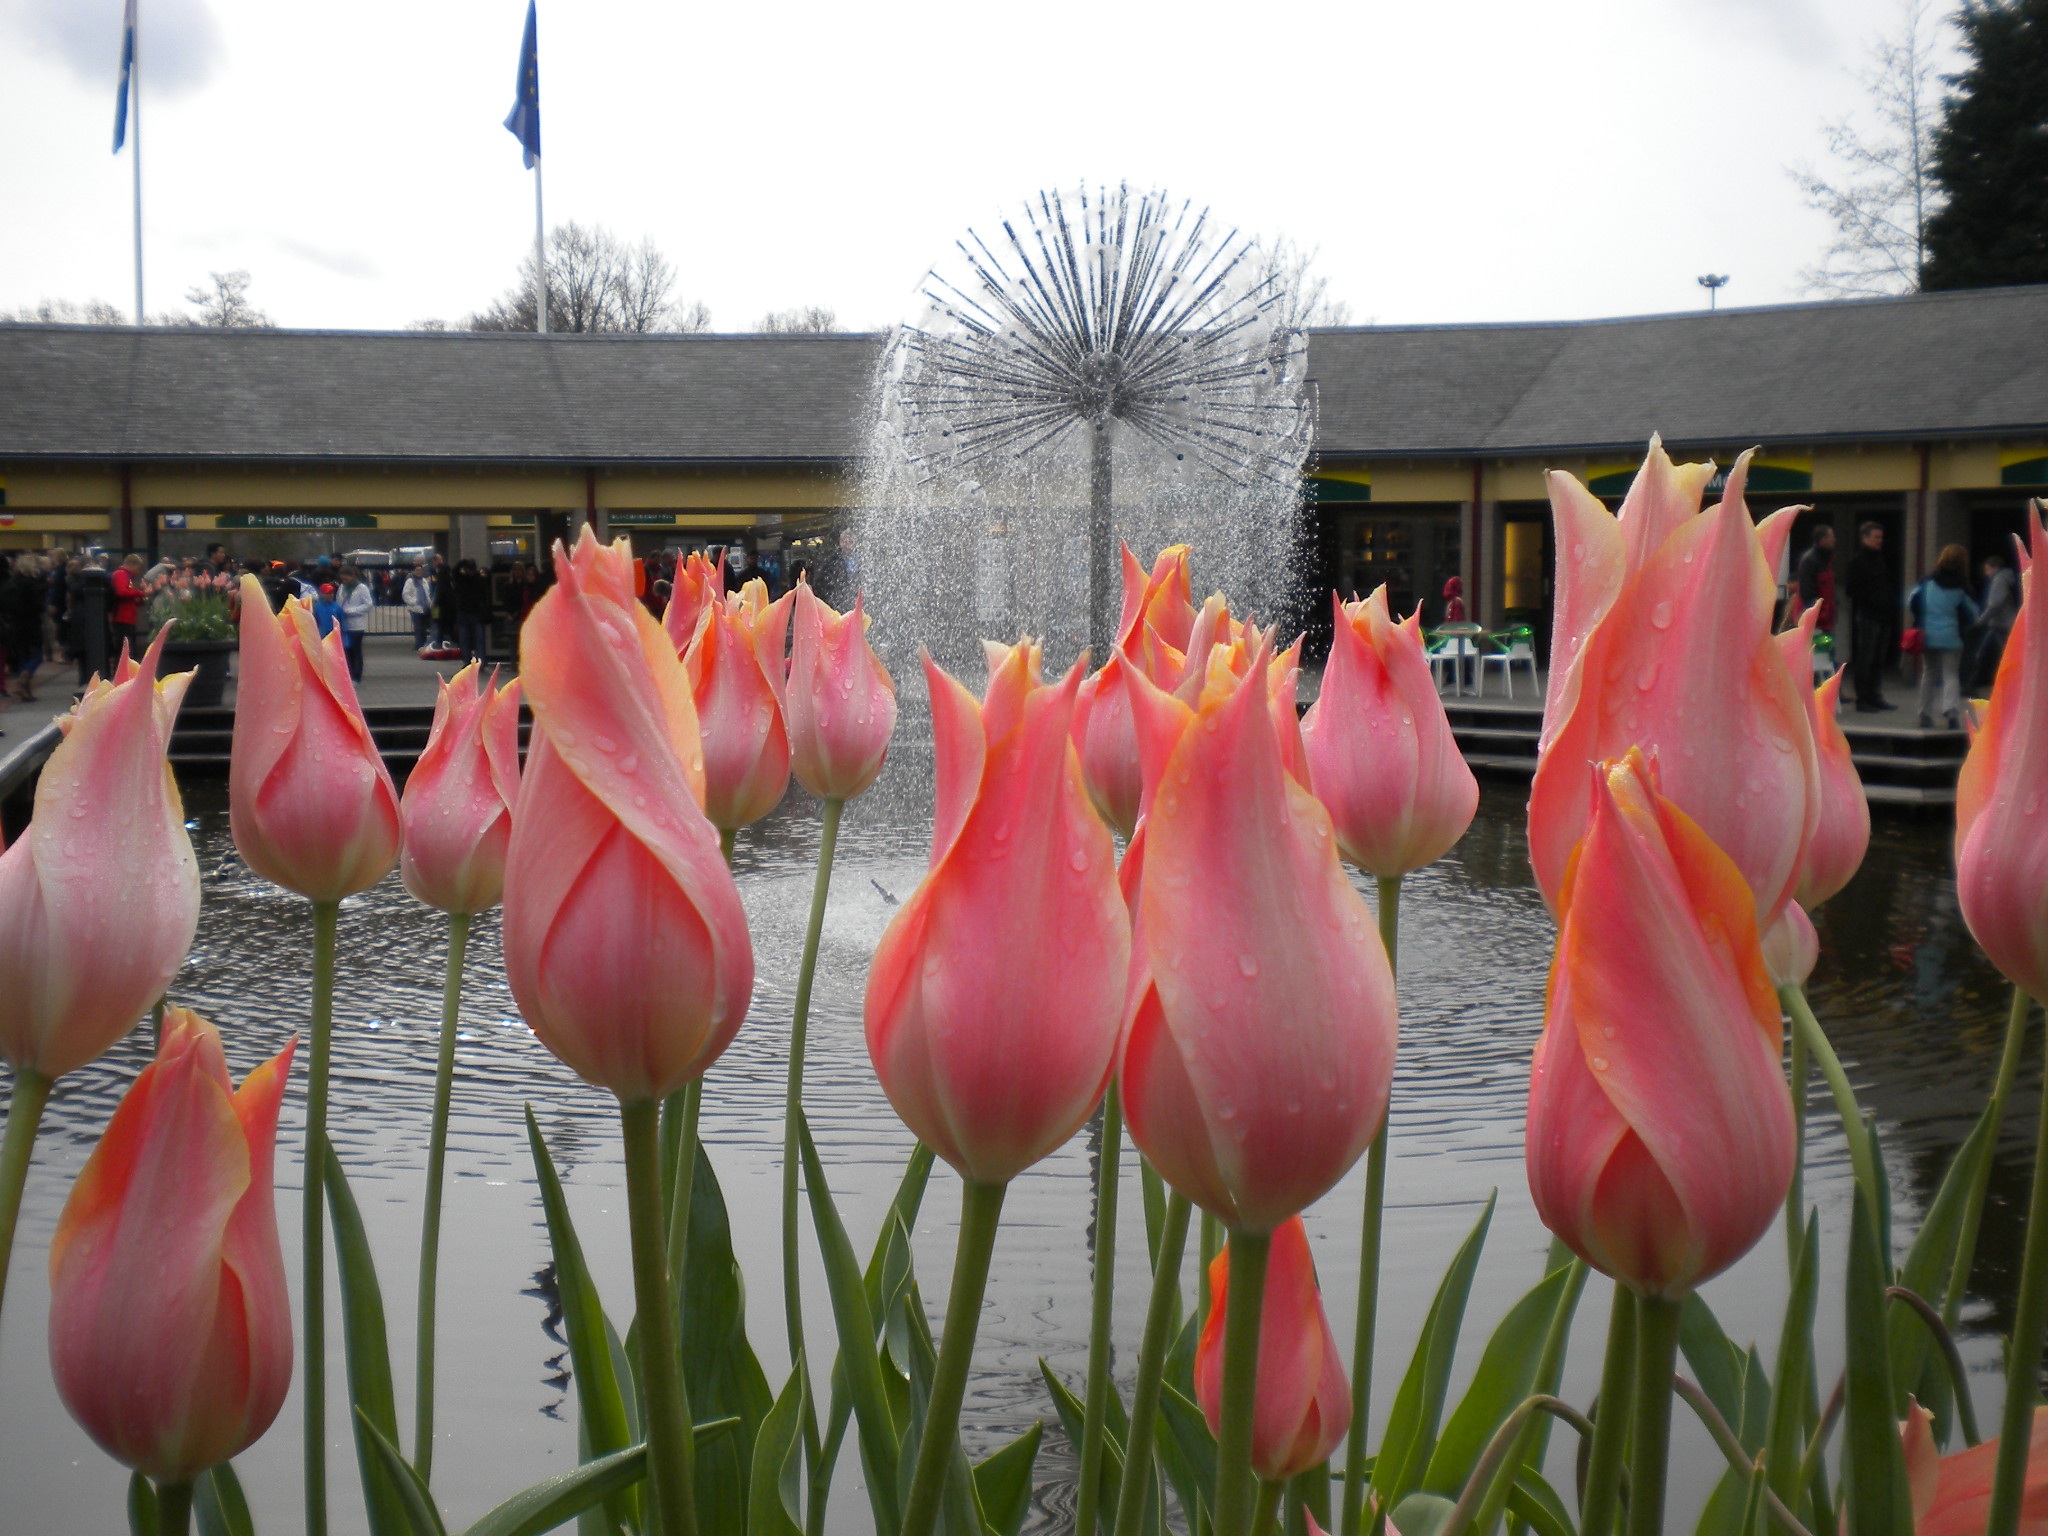
plant, flower, tulip, blooming, garden, flowers, fountain, tulips, blossoming, flowering plant, land plant